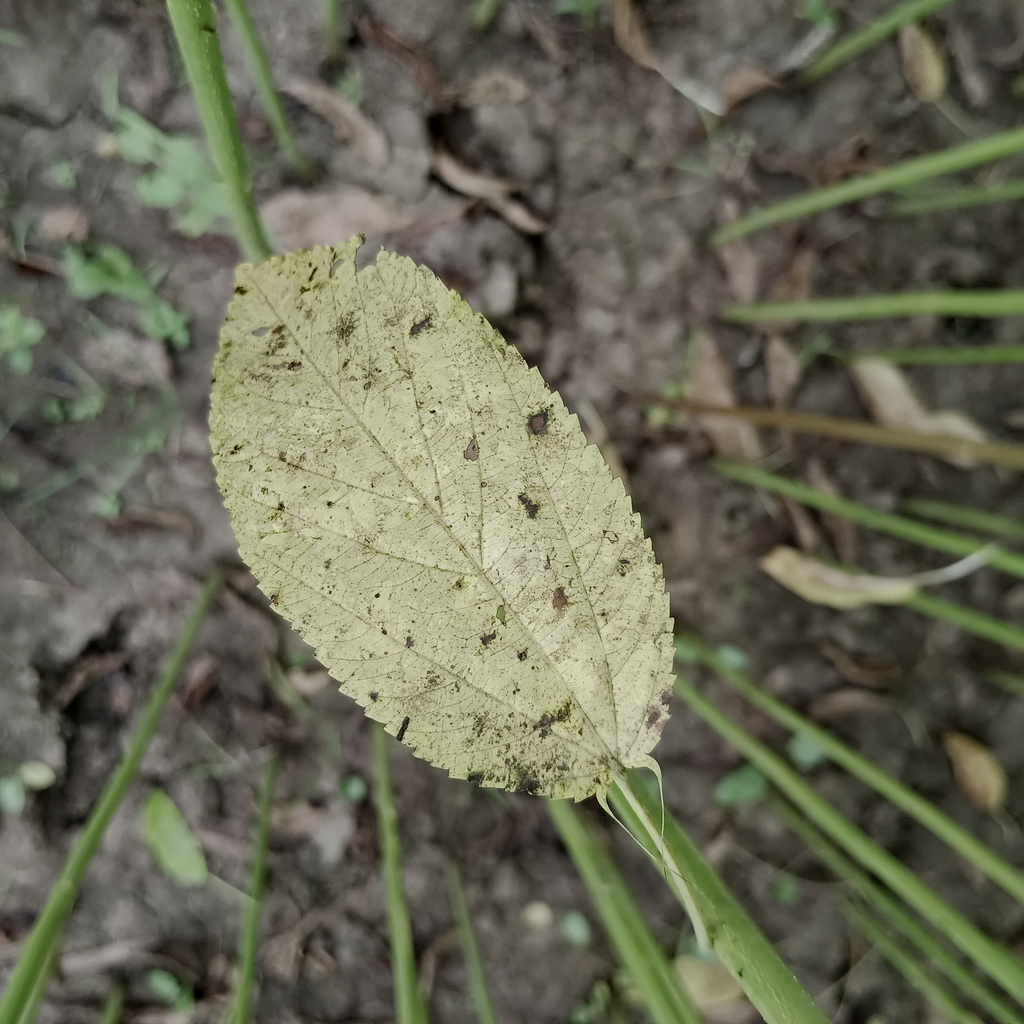
Label: Mosaic